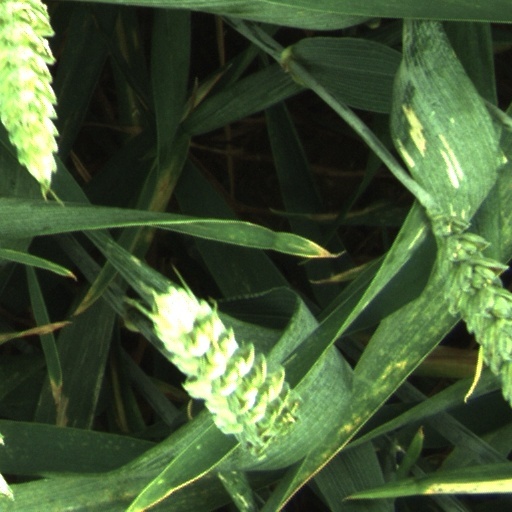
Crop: wheat